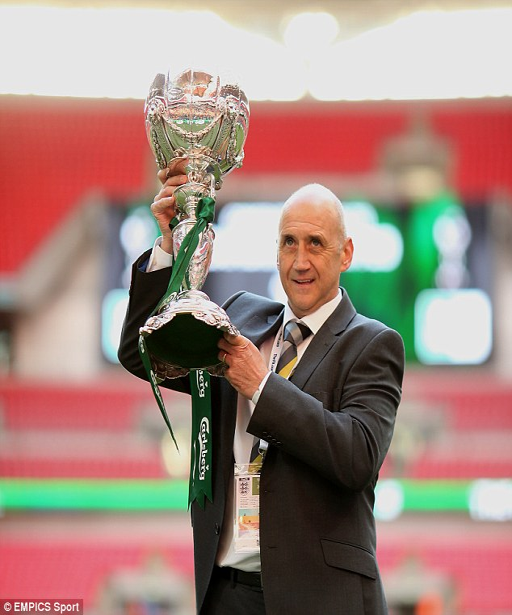
money holds aloft event after win against football team last march